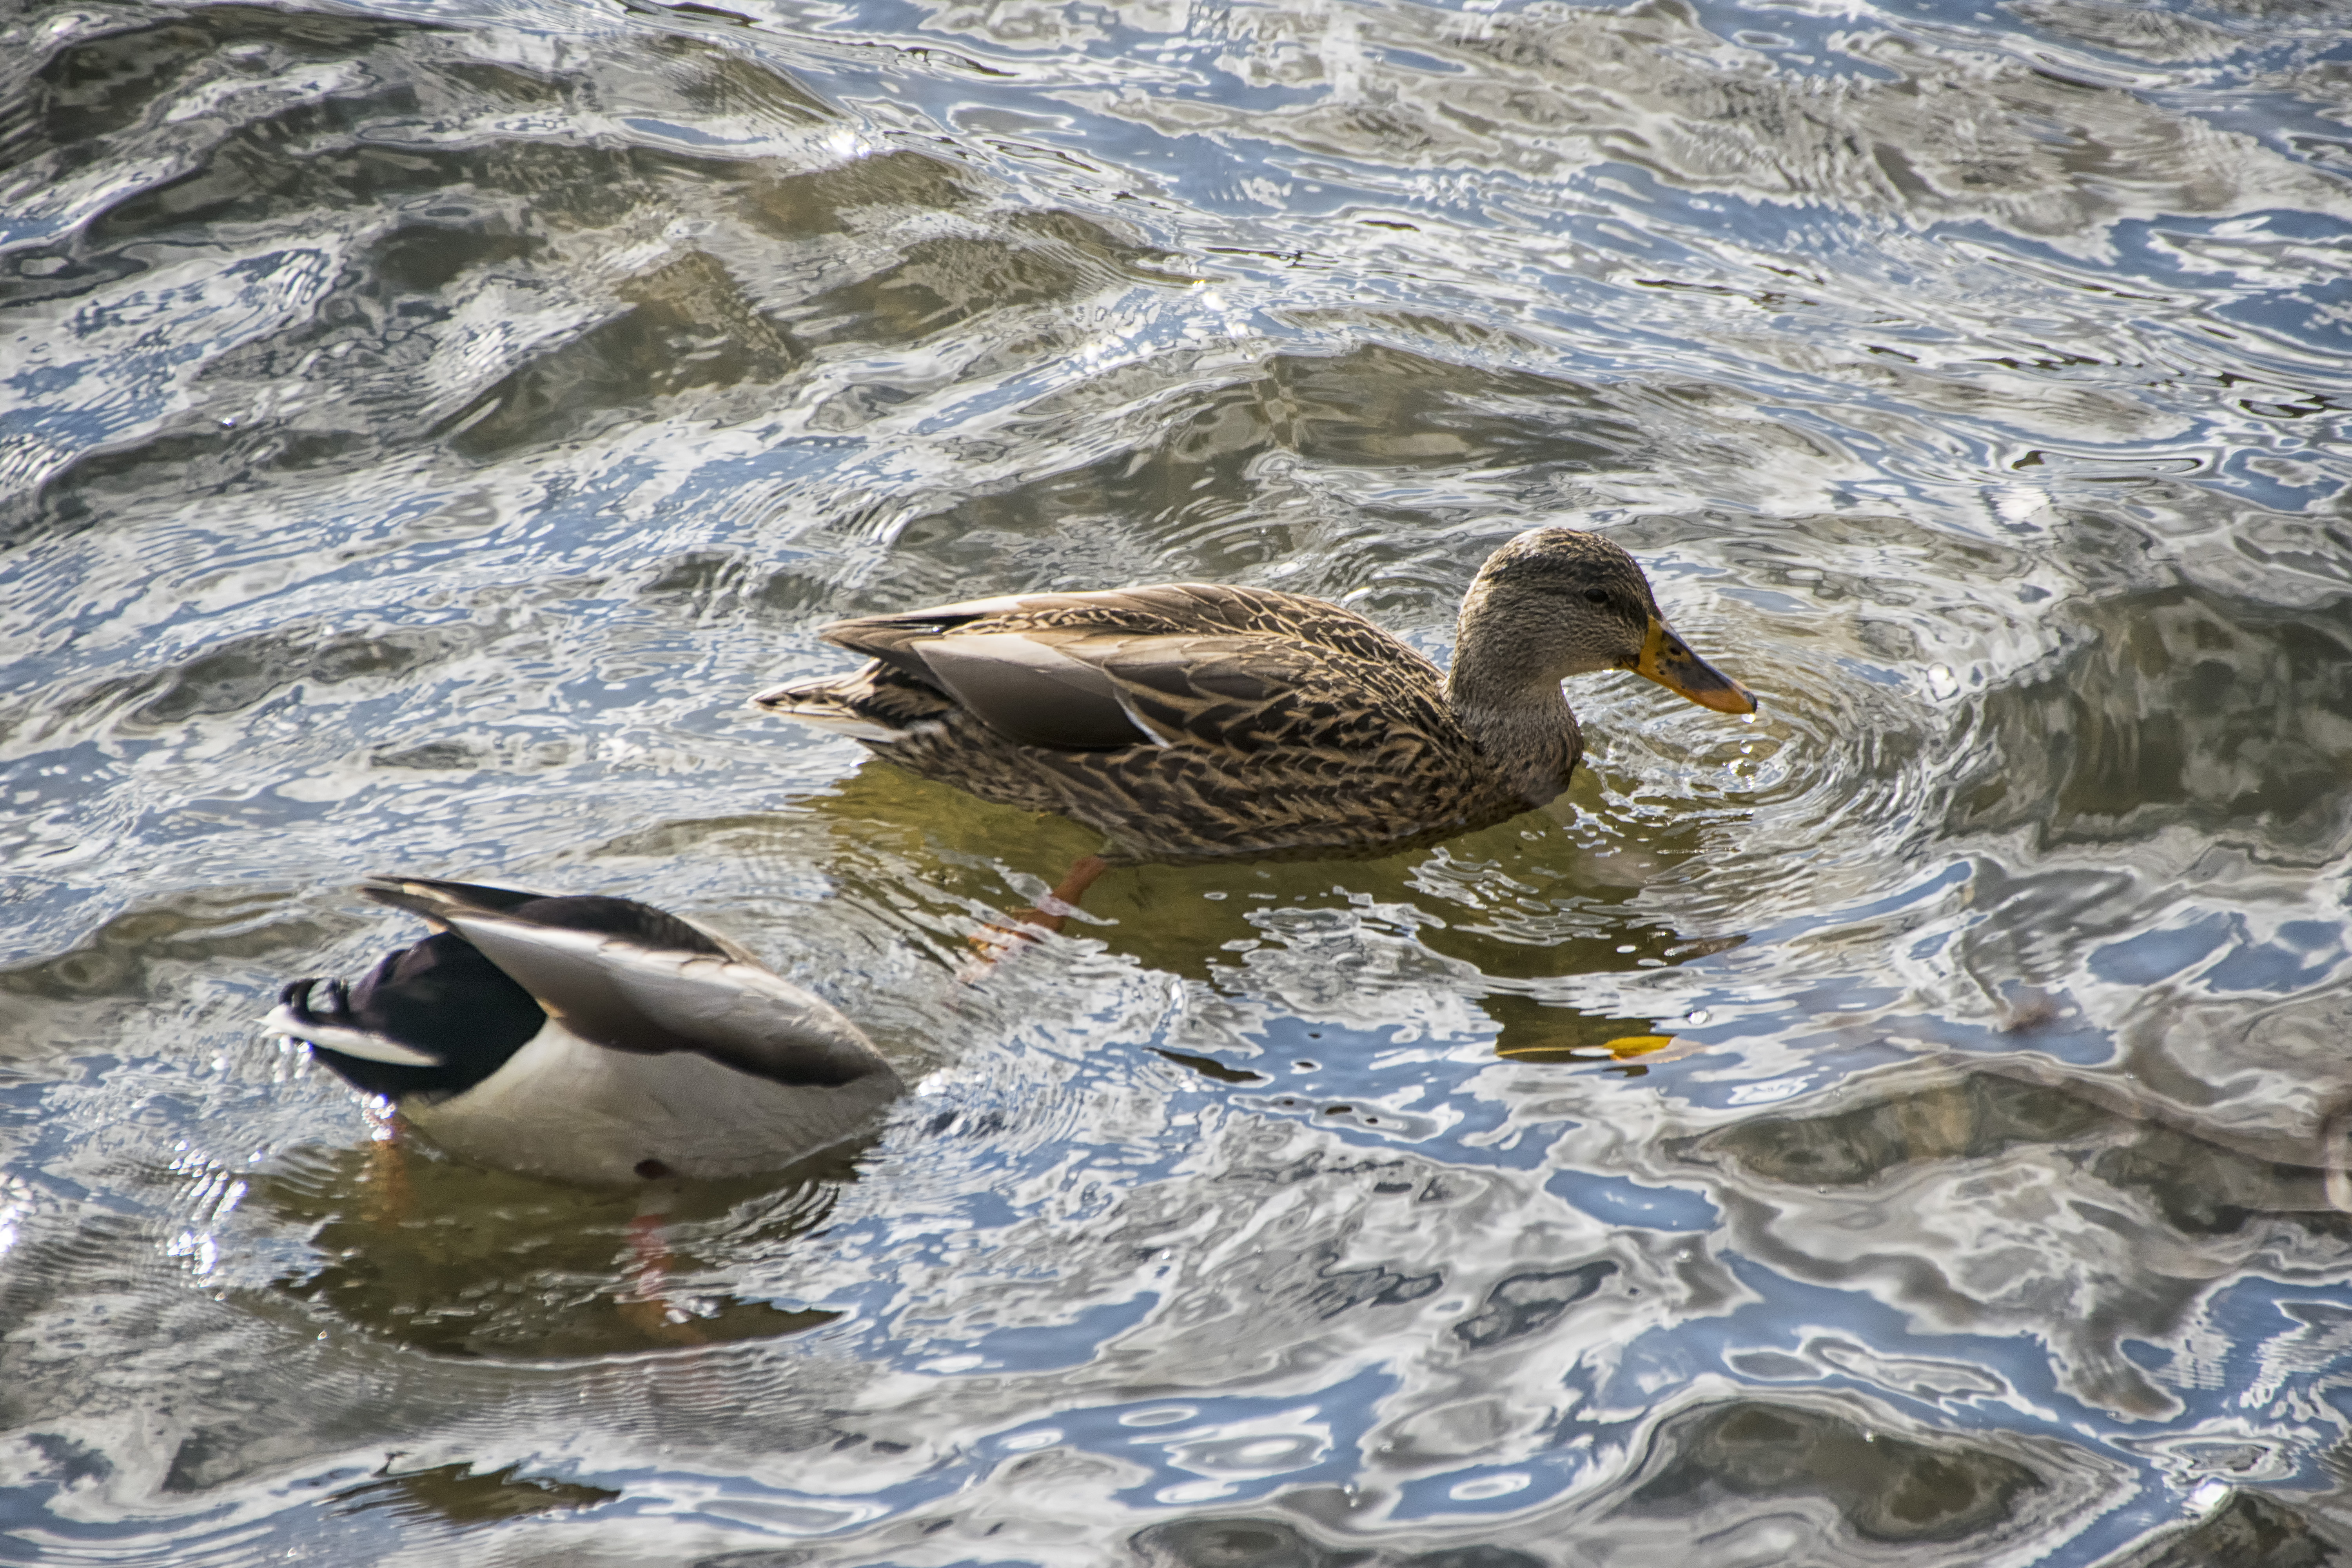
water, bird, wing, wildlife, fauna, duck, canada, vertebrate, quebec, colvert, waterfowl, water bird, mallard, canard, sherbrooke, oiseau, ducks geese and swans, seaduck